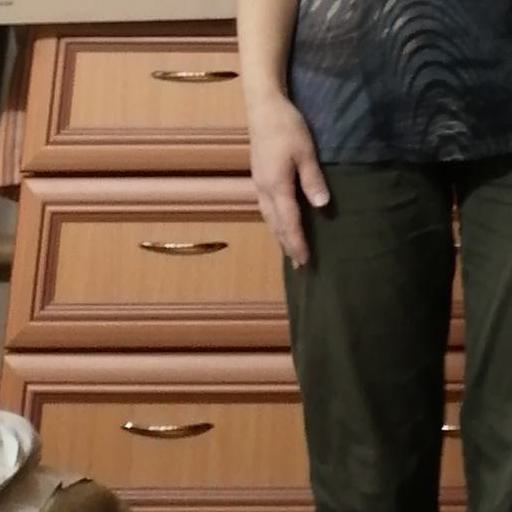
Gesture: no_gesture